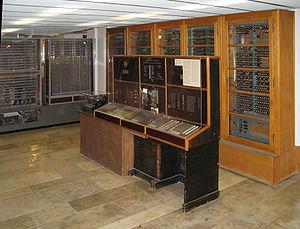
Le Zuse 4 ou Z4 est à la fois le quatrième calculateur et le deuxième ordinateur conçu par l'ingénieur allemand Konrad Zuse.